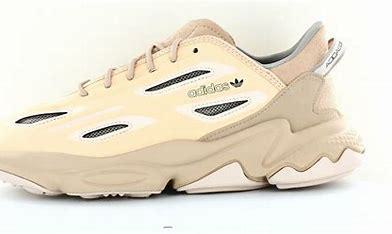
Brand: Adidas
Model: Ozweego Celox